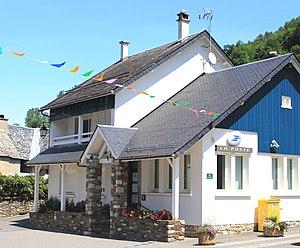
Poste de Loudenvielle (Hautes-Pyrénées)
Loudenvielle est une commune française des Hautes-Pyrénées, en région Occitanie.